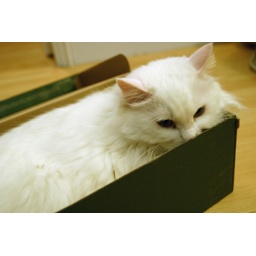
a cat in a box